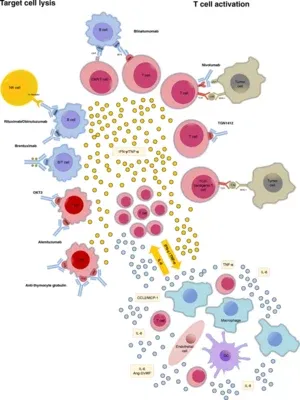
Le syndrome de libération de cytokines est une forme de syndrome de réponse inflammatoire systémique qui se produit après la libération des cytokines par les cellules résidentes immunitaires activent le trio des cytokines pro-inflammatoires de l'immunité innée : l'interleukine-1, l' interleukine-6 et le facteur de nécrose tumorale, celles-ci aboutissant à une libération accrue des protéines de la phase aiguë, activation du système du complément, et les cellules et les molécules du système adaptatif ne sont plus régulées. Cette absence entraîne une stimulation sans limite des molécules et cellules du système immunitaire.